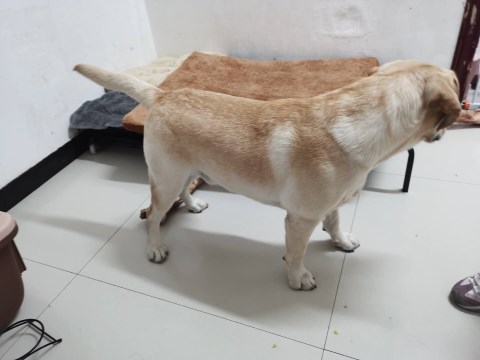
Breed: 3580-n000122-Labrador_retriever